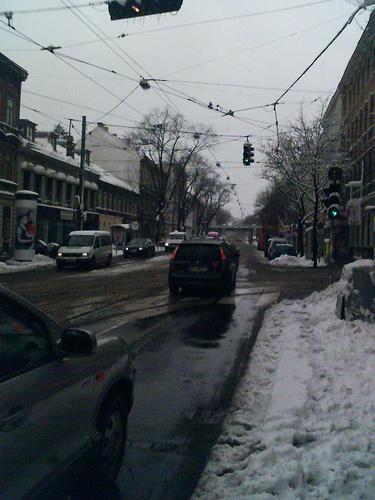
Weather: snow or frosty